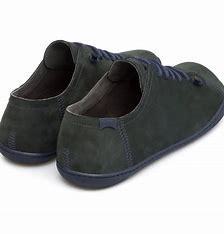
Brand: Camper
Model: PEU